Jean Joseph Marie Amiot

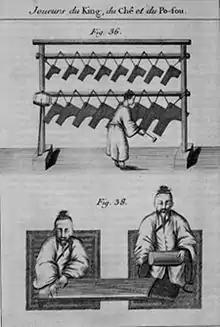
A page from "Mémoires concernant l'histoire, les sciences et les arts des Chinois", 1780.

In 1772 Amiot's translation of Sun Tzu's "The Art of War" was published. It includes a translation of the Yongzheng Emperor's "Ten Precepts". Amiot was the first person to translate "The Art of War" in the West. The next translation of the work in a Western language would not be made until Everard Ferguson Calthrop published his English rendition in 1905.